Lafayette Avenue station (IND Fulton Street Line)

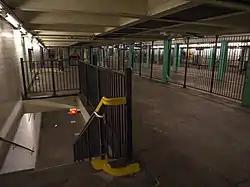
Mezzanine level

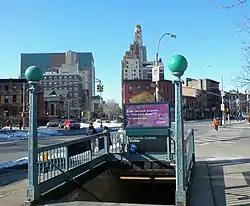
Hanson Place stair

This station has four tracks and two side platforms. Both platforms have stairs that lead up to a long mezzanine and fare control. There is no free crossover or crossunder between the two platforms, due to the shape of the mezzanine's fare control area.